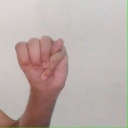
अक्षर: म